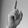
ASL letter: D